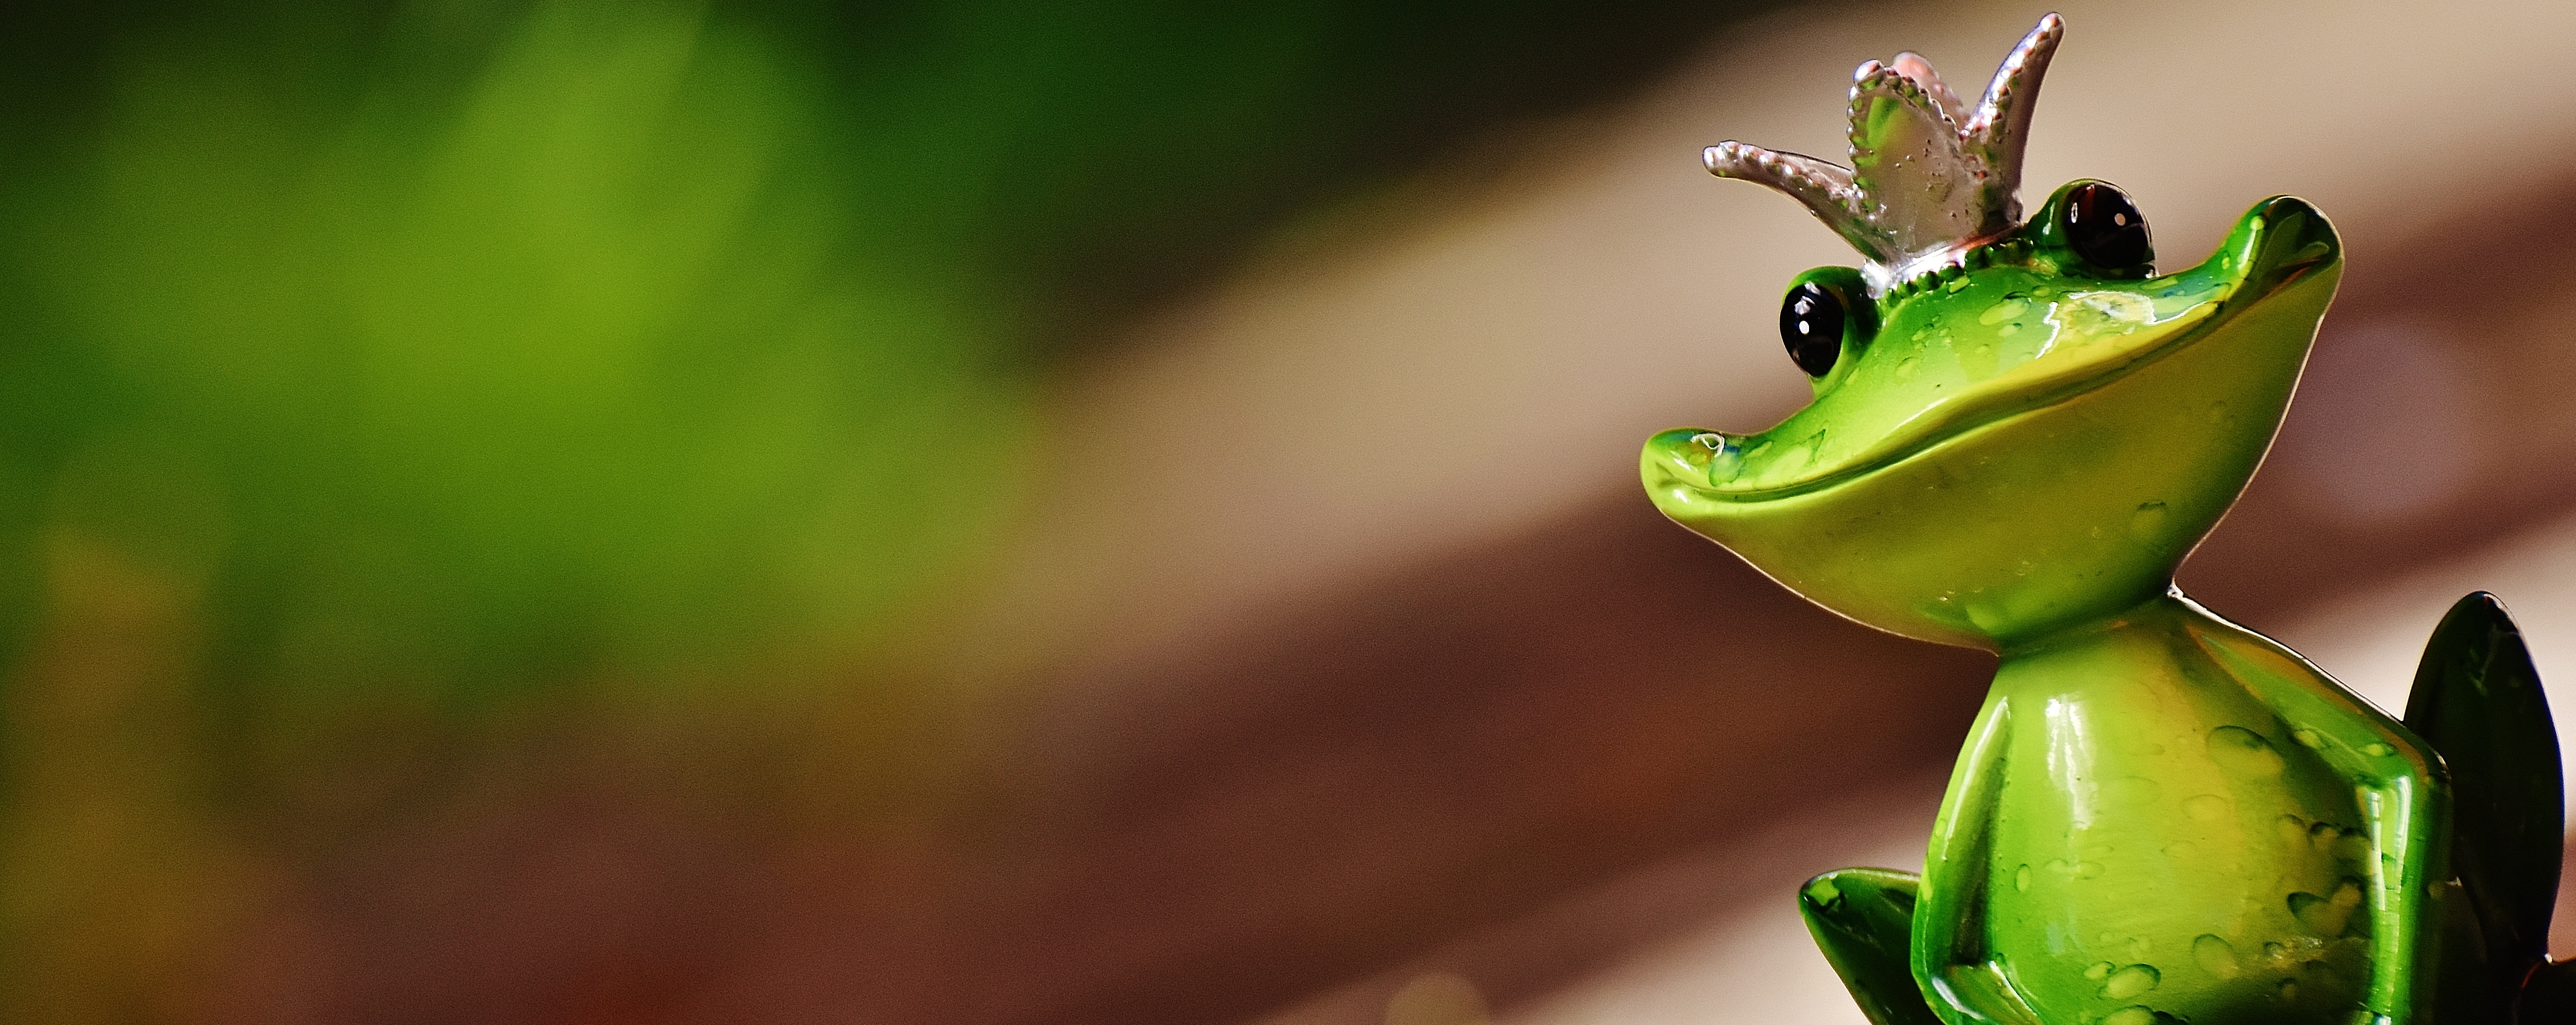
nature, plant, photography, sweet, leaf, flower, cute, decoration, green, produce, frog, amphibian, yellow, flora, fig, deco, tree frog, close up, crown, fun, funny, macro photography, frog prince, plant stem